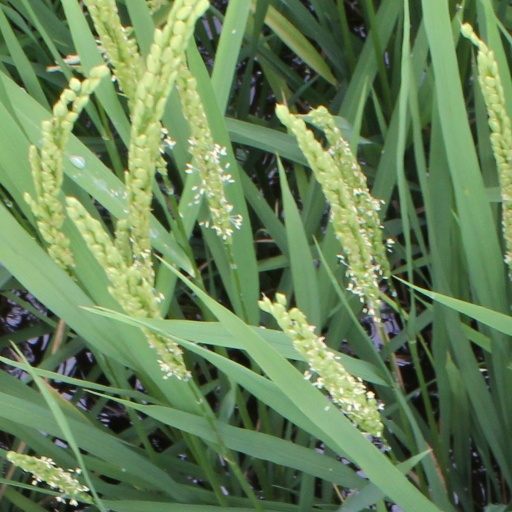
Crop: rice